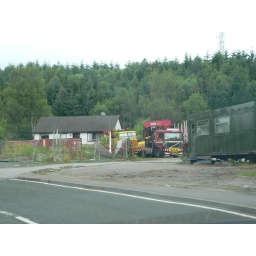
Logging truck by road